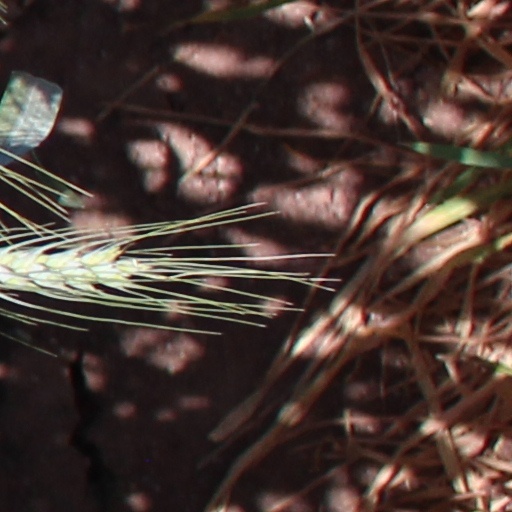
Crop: wheat